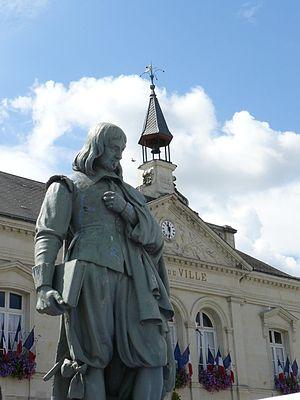
statue de René DESCARTES à LA HAYE-DESCARTES
L'Enfant à la balustrade est un roman très largement autobiographique de René Boylesve, publié en 1903. Il raconte, vu par les yeux d'un enfant d'une dizaine d'années dont le père est notaire, la vie des petits bourgeois d'une ville du sud de la Touraine. Une maison dont le jardin est clos par une balustrade tient un rôle majeur dans le récit.
René Descartes est un mathématicien, physicien et philosophe français, né le 31 mars 1596 à La Haye-en-Touraine, baptisé le 3 avril 1596 dans l'église Saint-Georges de Descartes, et mort le 11 février 1650 à Stockholm.